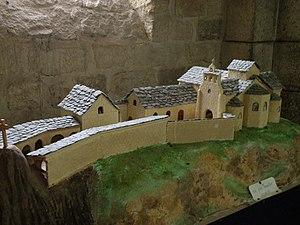
Saint-Julien-Chapteuil, comm. du dép. de la Haute-Loire, France (région Auvergne). Maquette de l'église Saint-Julien dans son état ancien. (Maquette exposée dans l'église.)
L'église Saint-Julien est une église catholique située à Saint-Julien-Chapteuil, en France.